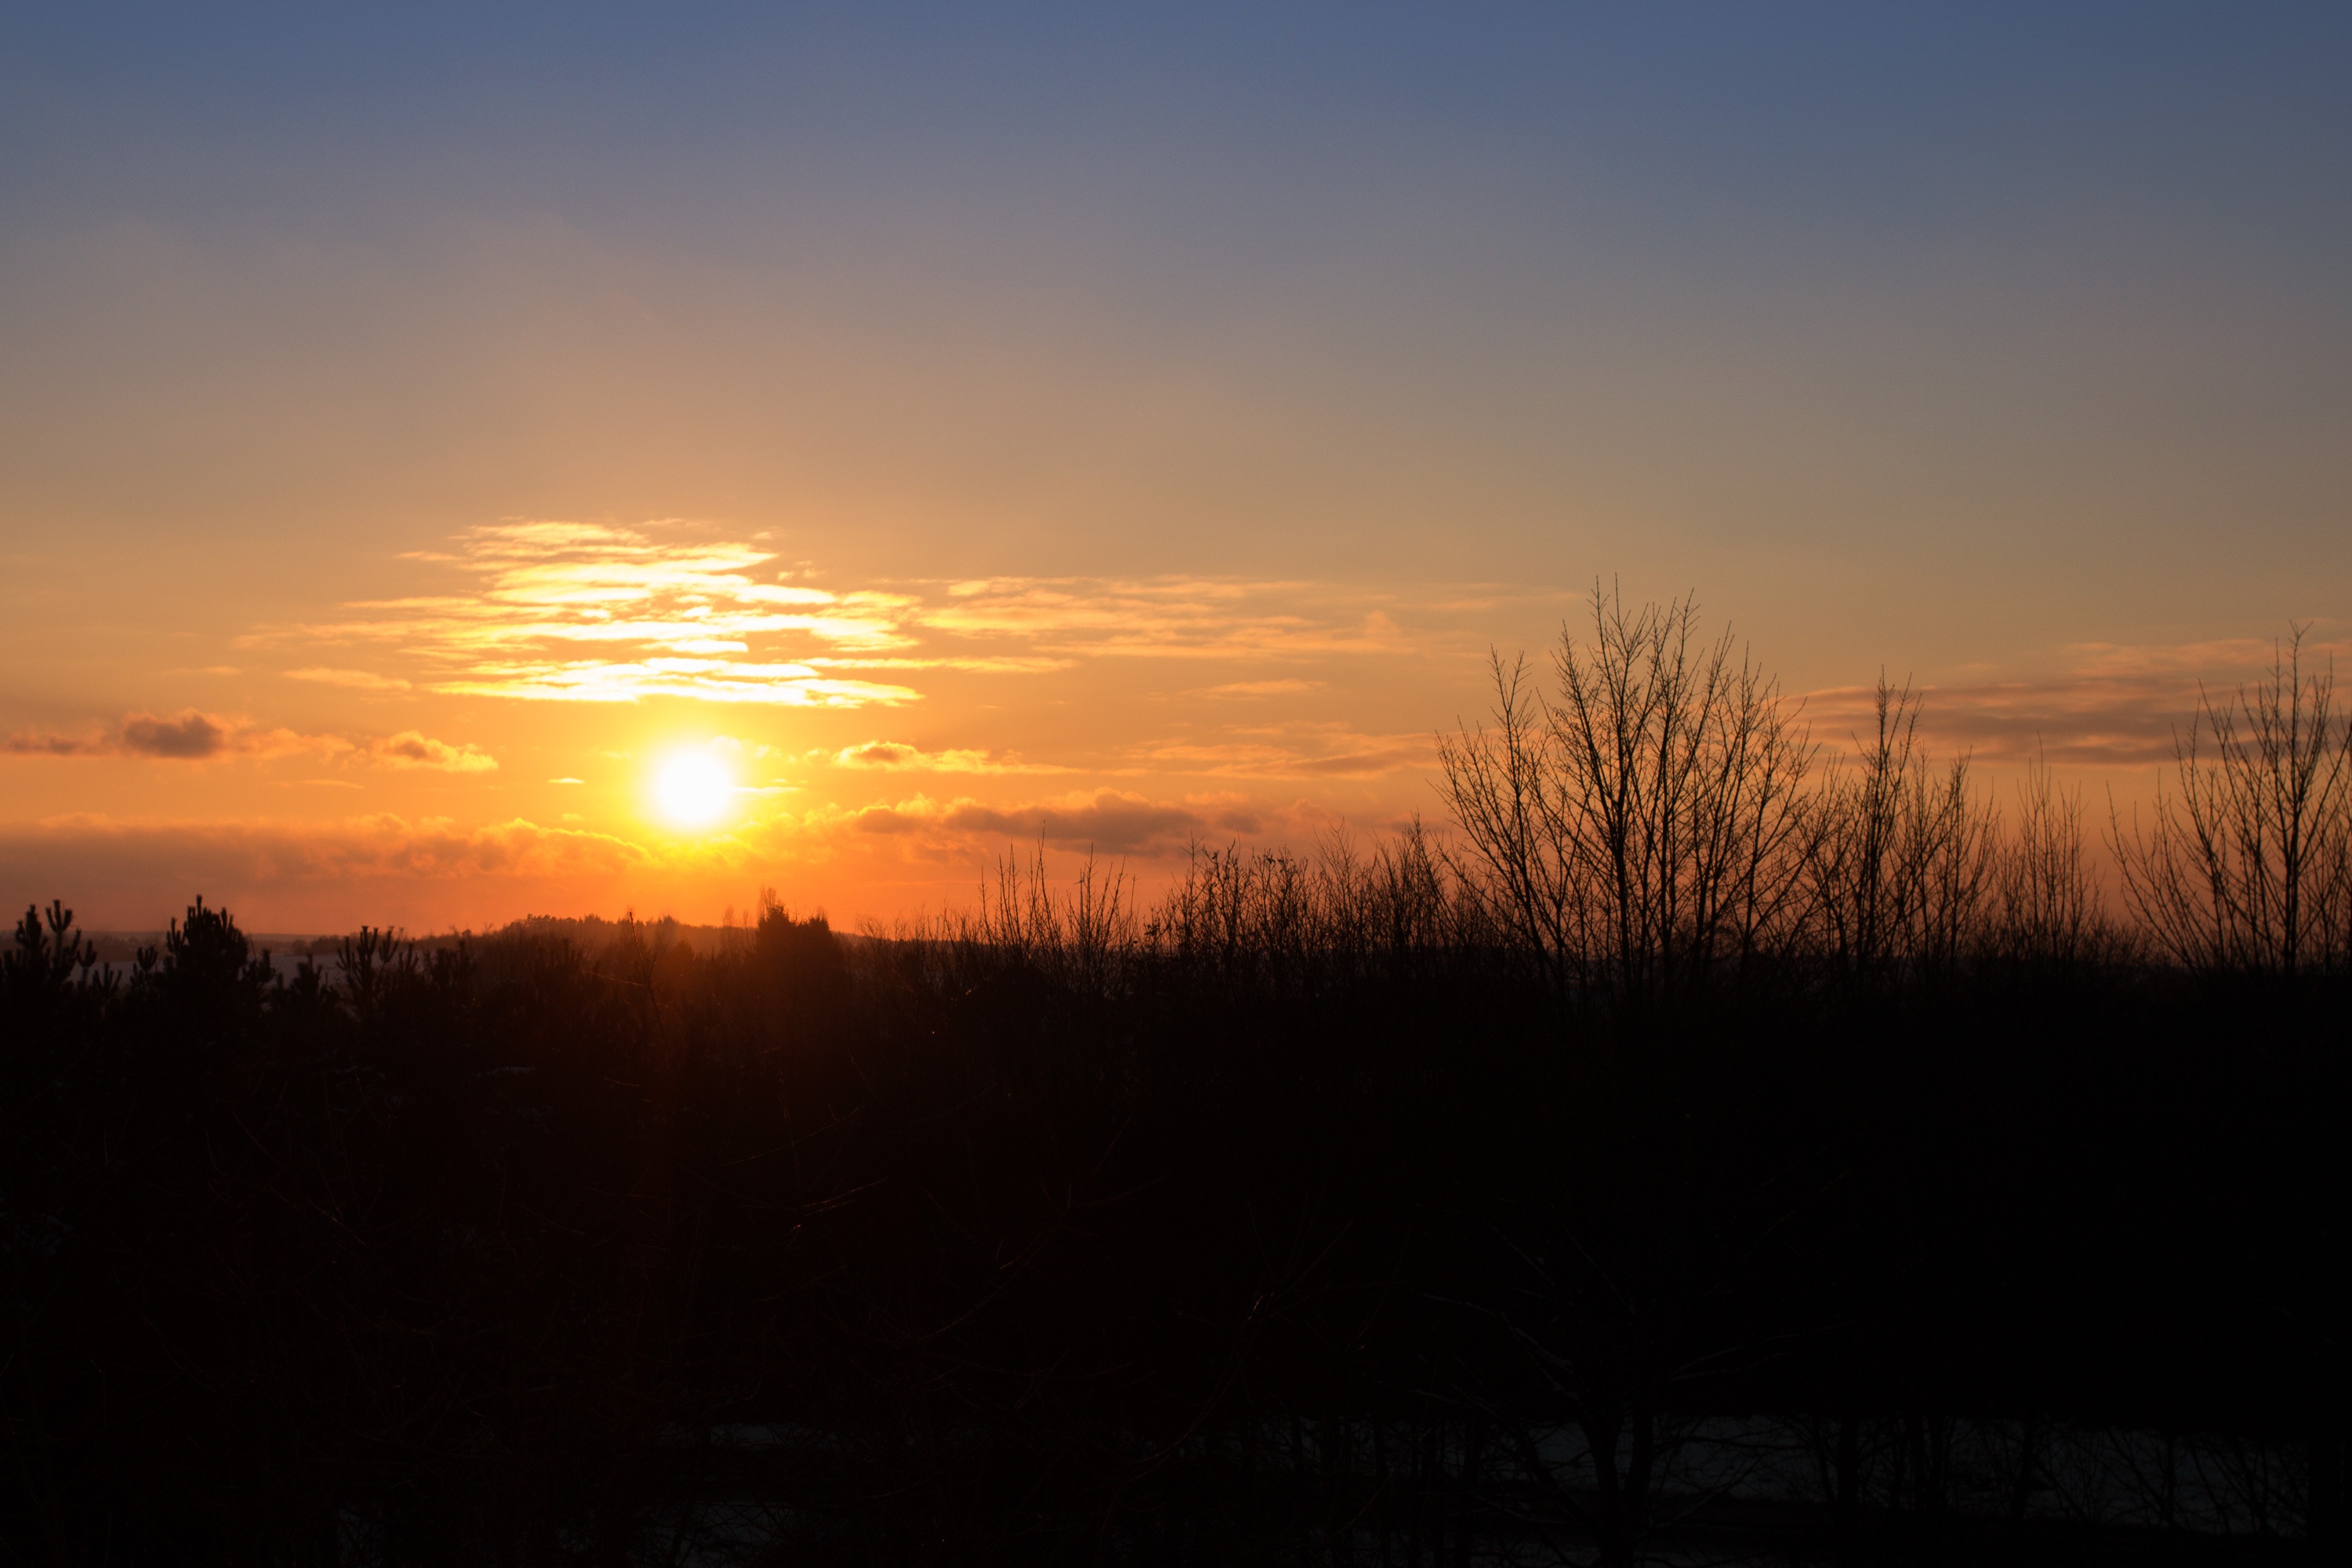
landscape, tree, nature, horizon, winter, cloud, sky, sun, sunrise, sunset, field, sunlight, morning, dawn, atmosphere, dusk, evening, orange, romantic, plain, trees, clouds, branches, winter sun, abendstimmung, afterglow, evening sky, back light, winter mood, astronomical object, atmosphere of earth, computer wallpaper, red sky at morning, ecoregion